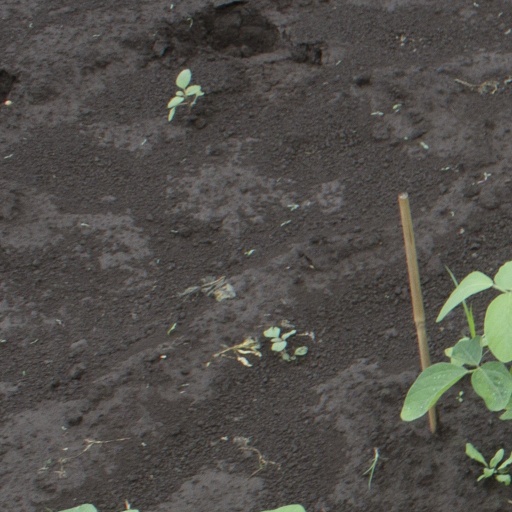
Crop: soybean